Law of Canada

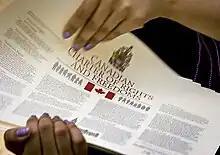
Copies of the "Canadian Charter of Rights and Freedoms"

Pursuant to section 52 of the "Constitution Act, 1982", Canada's constitution is its supreme law, and any law passed by any federal, provincial, or territorial government that is inconsistent with the constitution is invalid.